Mike Mitchell (safety)

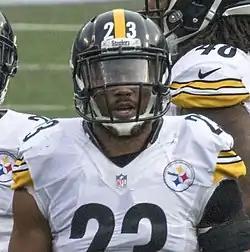
Mitchell with the Pittsburgh Steelers in 2015

Michael Mitchell (born June 10, 1987) is an American former professional football player who was a safety for 10 seasons in the National Football League (NFL). He played college football for the Ohio Bobcats and was selected by the Oakland Raiders in the second round of the 2009 NFL draft. Mitchell spent four seasons each with the Raiders and Pittsburgh Steelers, in addition to being a member of the Carolina Panthers and Indianapolis Colts for one season each.